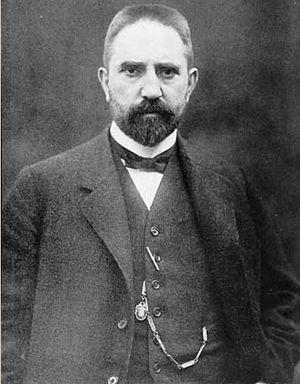
Les tentatives de paix pendant la Première Guerre mondiale sont principalement le fait du pape Benoît XV, du président des États-Unis Woodrow Wilson, et, à partir de 1916, des deux principaux membres de la Triple Alliance pour mettre un terme au conflit. Des socialistes européens, mettant à profit leurs relations dans les camps opposés grâce à l'Internationale tentèrent aussi d'engager une perspective de paix, notamment avec le socialiste belge Camille Huysmans.
Hugo Stinnes est un industriel et un homme politique allemand.